Claude Charles Marie du Campe de Rosamel

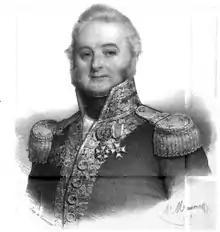
Claude Charles Marie Du Campe De Rosamel-Antoine Maurin

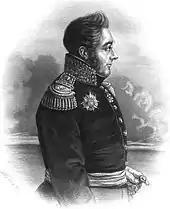
Claude Charles Marie du Campe de Rosamel

Claude Charles Marie du Campe de Rosamel (24 June 1774 – 27 March 1848) was a French politician and naval officer.